Watsonville, California

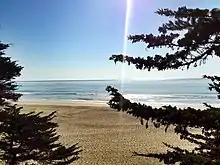
Sunset State Beach

The National Weather Service cooperative station at the Watsonville Waterworks reports cool, relatively wet winters and mild, dry summers. Fog and low overcast is common in the night and morning, especially in the summer, when warmer air from inland areas mixes with the cool, moist air near Monterey Bay. Its Köppen classification is cool-summer mediterranean climate.